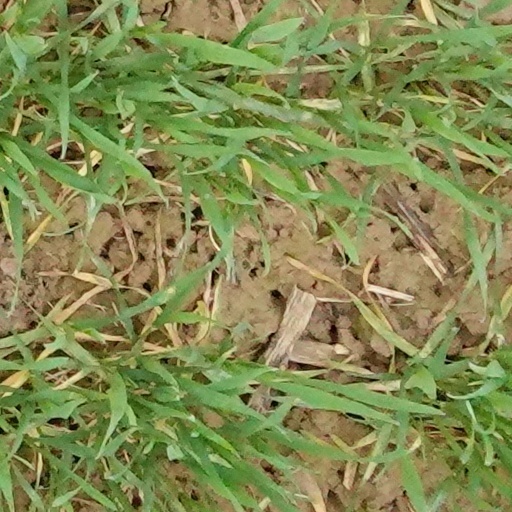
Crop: wheat